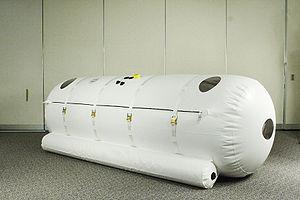
La médecine hyperbare, aussi connue sous le nom d'oxygénothérapie hyperbare, est l'utilisation médicale de l'oxygène à une pression supérieure à la pression atmosphérique. L'équipement nécessaire consiste en une chambre de pression, qui peut être constituée de parois rigides ou flexibles, et un moyen de distribution d'oxygène à 100%. Le traitement est effectué selon un programme prédéterminé par un personnel qualifié qui surveille le patient et peut le modifier si nécessaire. L'oxygénothérapie hyperbare, au début, était utilisée pour traiter les accidents de décompression, elle a aussi démontré une grande efficacité pour traiter la gangrène gazeuse et l'intoxication par le monoxyde de carbone. Des recherches plus récentes ont étudié son éventuelle efficacité sur d'autres maladies comme la paralysie cérébrale et la sclérose en plaques, mais aucune preuve significative n'a été trouvée.